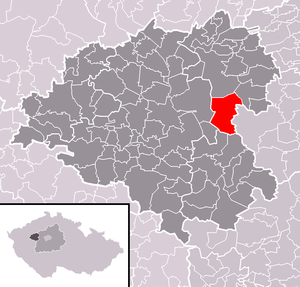
Ruda est une commune du district de Rakovník, dans la région de Bohême-Centrale, en République tchèque. Sa population s'élevait à 757 habitants en 2020.